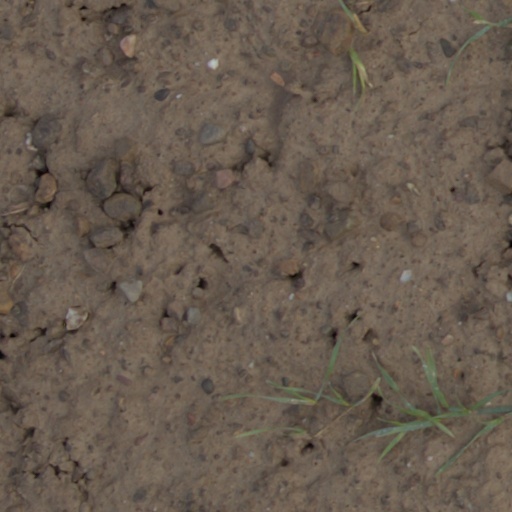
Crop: wheat